Answer in natural language. Considering the relative positions, where is floating black countertop island with respect to brown wooden chair with seagreen cushion? Choose between the following options: left or right
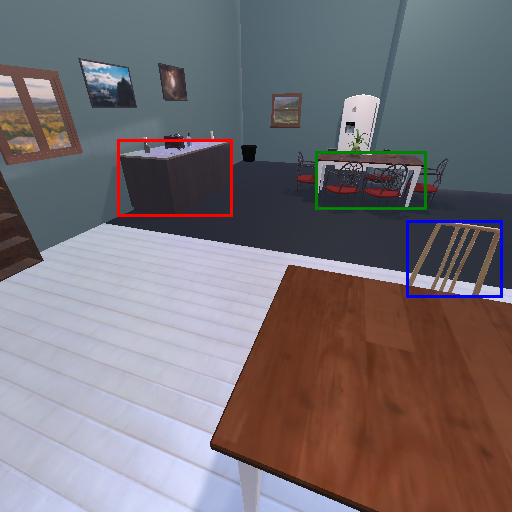
<answer>left</answer>